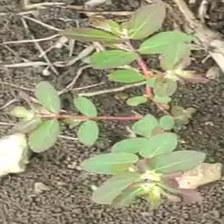
Weed species: Choti_dudhi_(Euphorbia_hirta)